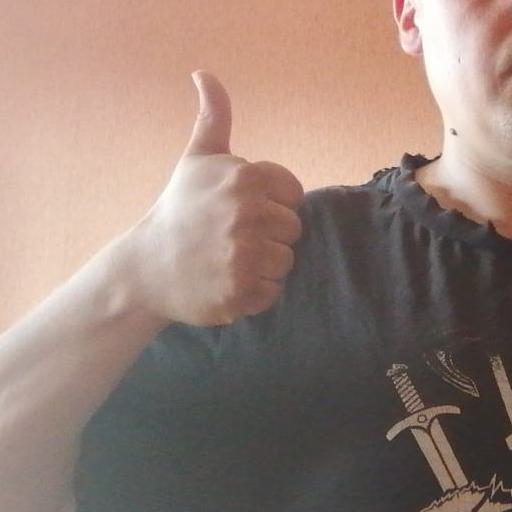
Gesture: like